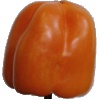
Label: Pepper Orange 1